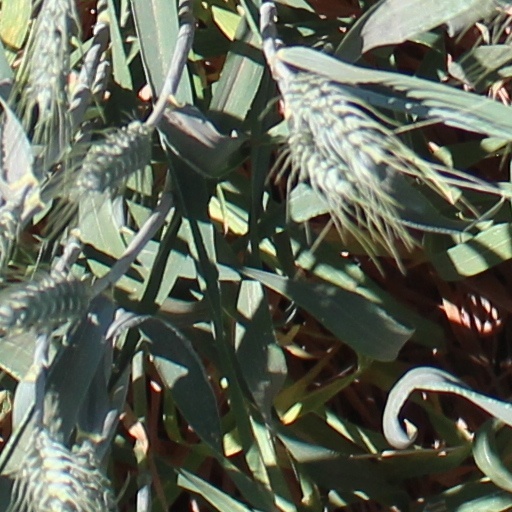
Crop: wheat